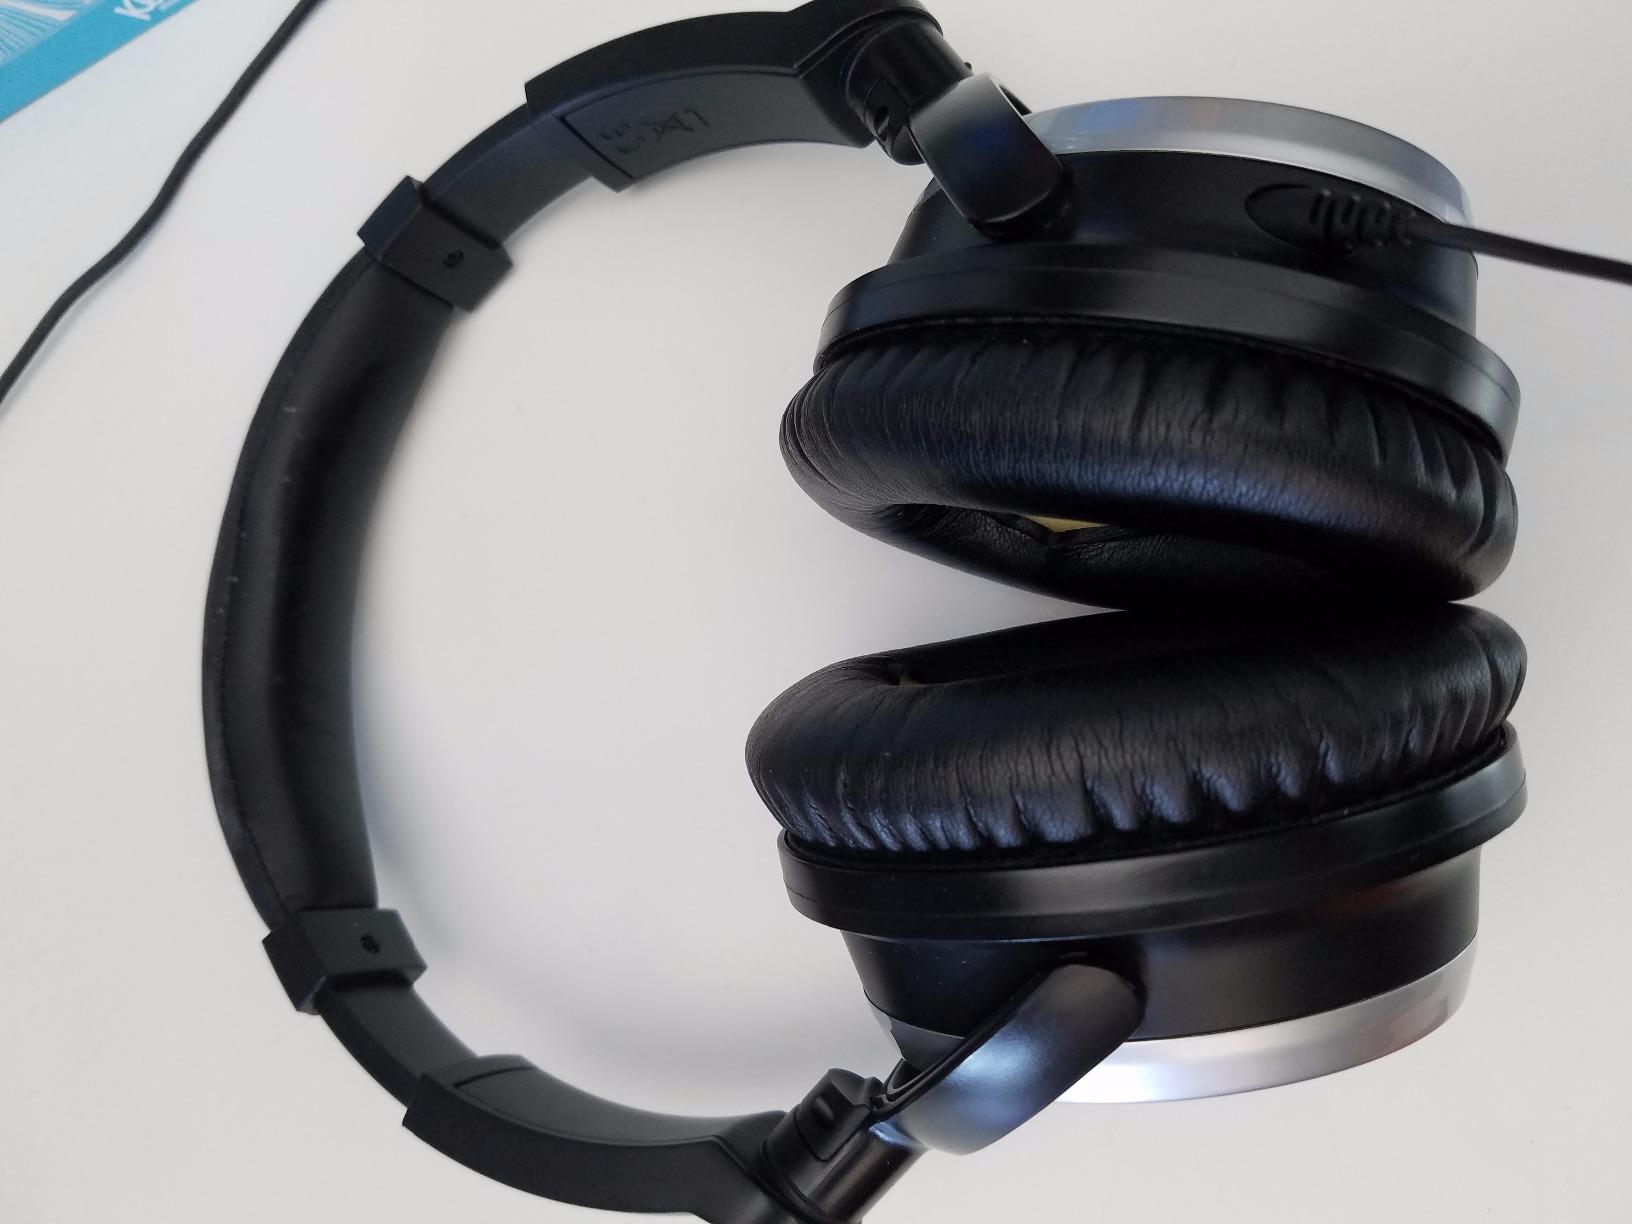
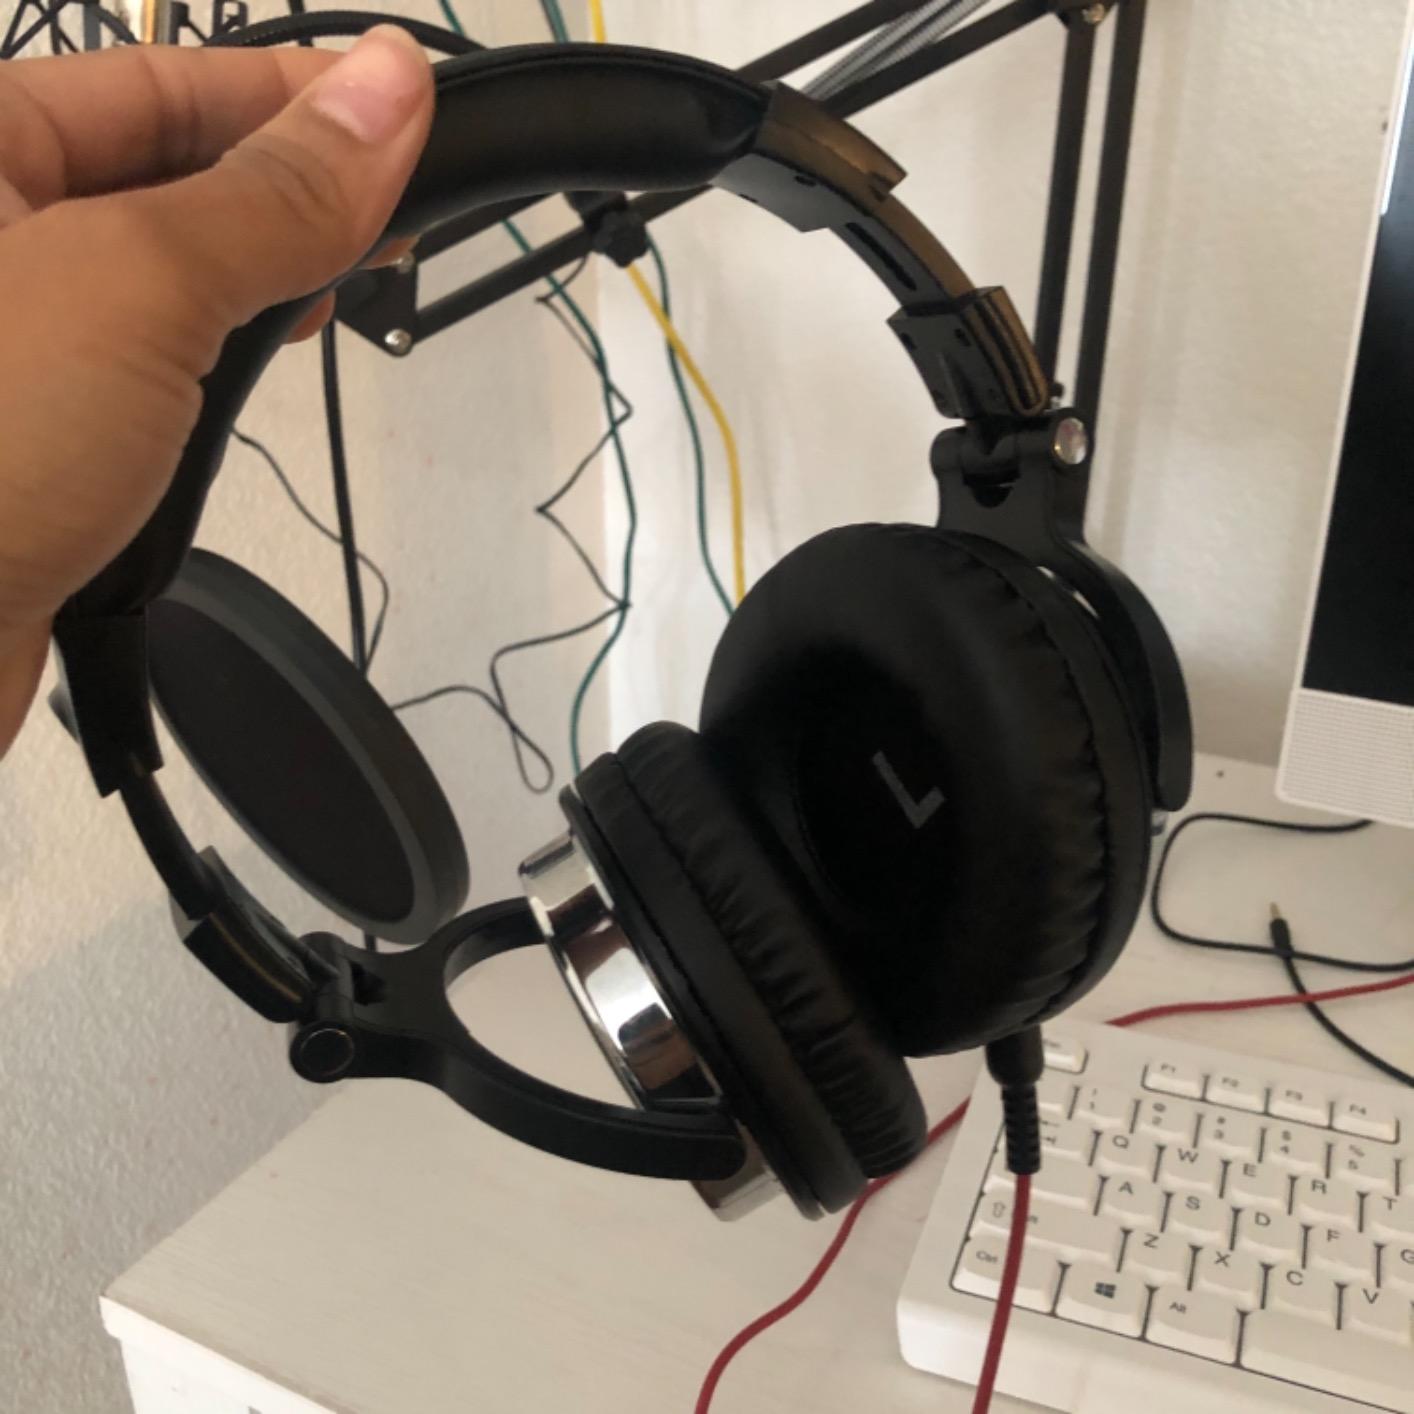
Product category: headphones
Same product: no